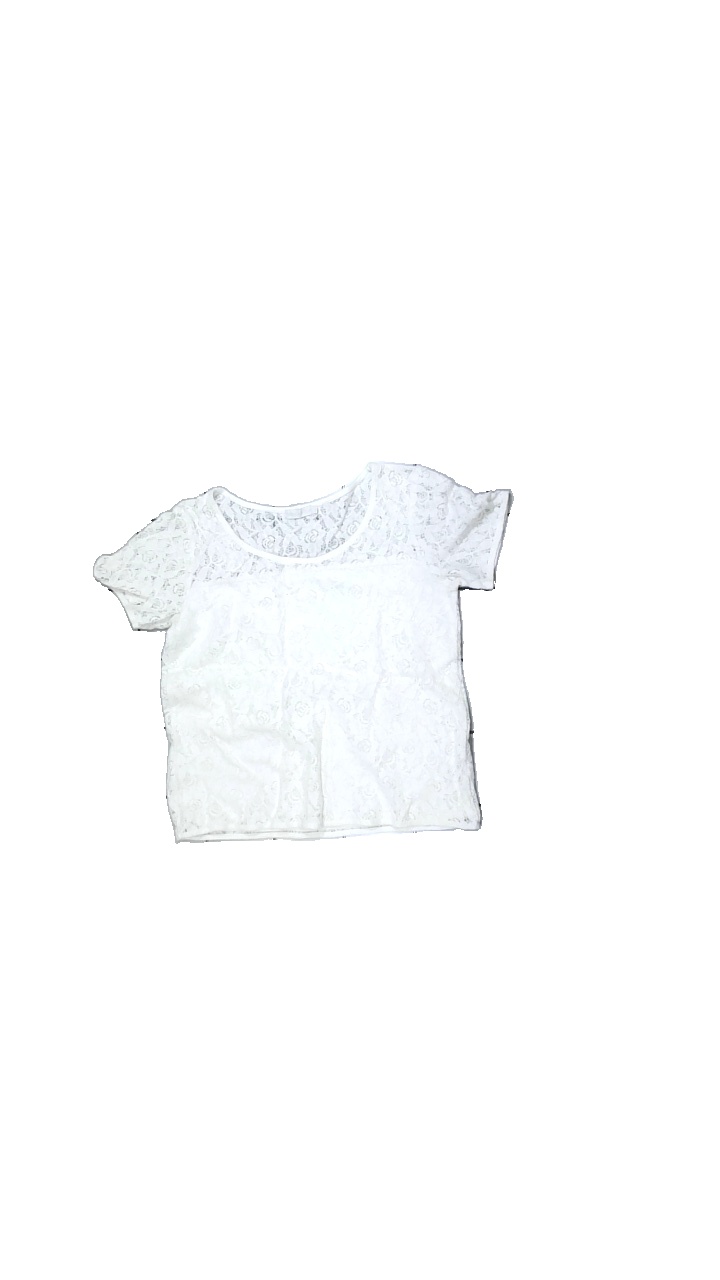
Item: T-shirt (Ladies)
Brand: Stockhlm
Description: White lace t-shirt
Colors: White
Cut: Regular, C-collar
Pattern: Lace
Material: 65% Cotton 35% Polyester
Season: All
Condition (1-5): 3
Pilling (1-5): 5
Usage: Reuse
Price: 100-150